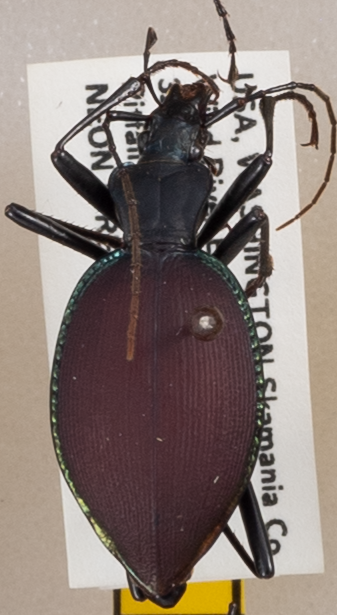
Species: Scaphinotus angusticollis
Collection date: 2019-08-27
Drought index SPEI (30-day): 0.3
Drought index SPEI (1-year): -1.45
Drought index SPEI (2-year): -1.69